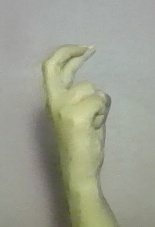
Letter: zay